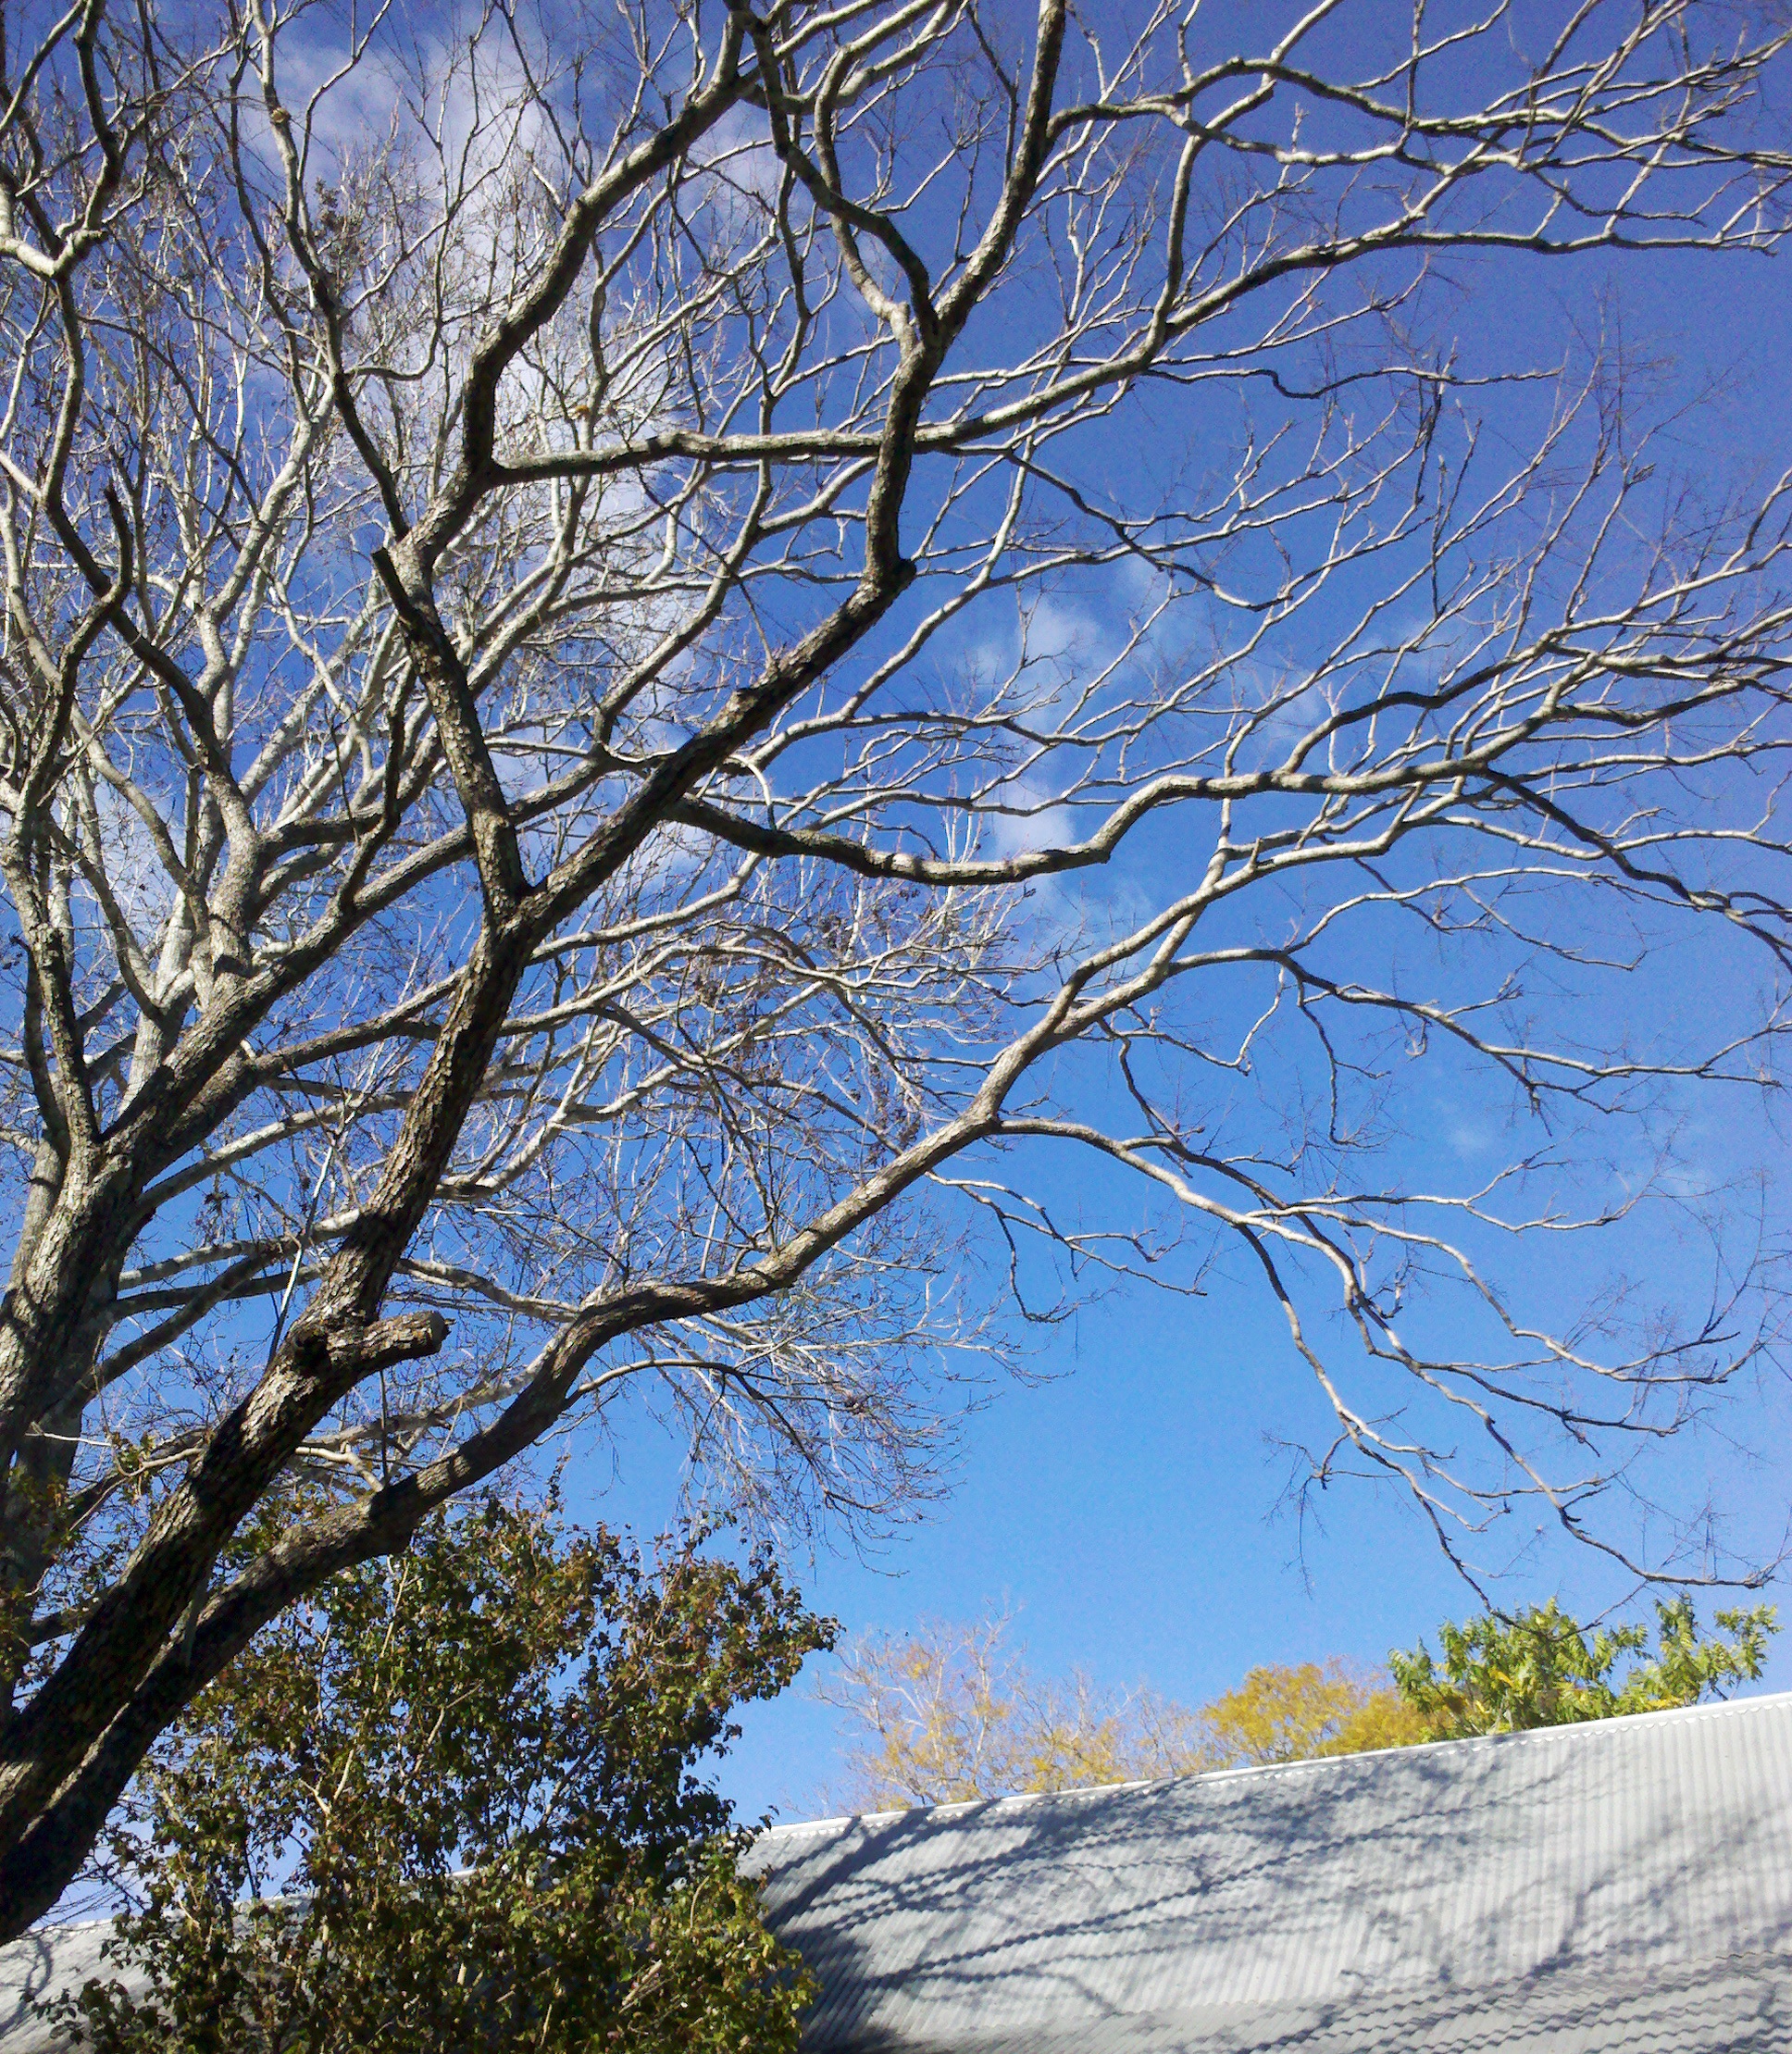
tree, nature, branch, snow, winter, plant, sky, sunlight, leaf, flower, frost, season, freezing, woody plant